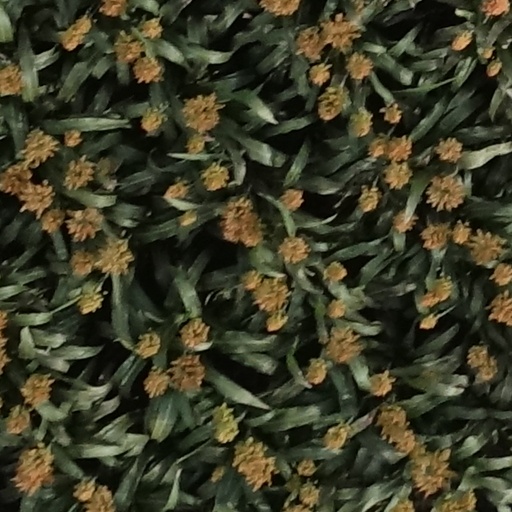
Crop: sorghum